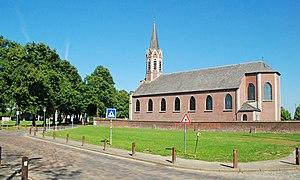
Belgique - Brabant wallon - Ottignies-Louvain-la-Neuve - Céroux - église Notre-Dame de Bon Secours (néo-gothique, Antoine Moreau, 1845)
L'église Notre-Dame de Bon Secours est une église catholique de style néo-gothique située à Céroux, section de la ville belge d'Ottignies-Louvain-la-Neuve, dans la province du Brabant wallon.